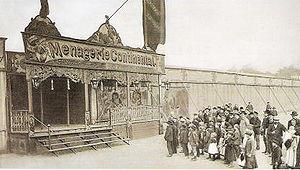
Le Circus Krone est un cirque allemand, le plus grand d'Europe. Il s'agit d'une entreprise familiale traditionnelle, qui a été fondée en 1905 dans le Harz par Carl Krone sous le nom de « Circus Charles » à partir d'une ménagerie. Ensuite, la direction du cirque fut assurée par sa fille Frieda Sembach-Krone dont le mari est Carl Sembach-Krone.
Les ménageries ambulantes étaient des collections en tournée d'animaux exotiques vivants. À partir de la fin du XVIIIᵉ siècle, elles deviennent progressivement une partie régulière de la culture des distractions dans toute l'Europe et aux États-Unis. Ces ménageries sont exploitées par des forains qui se déplacent avec leurs animaux de place en place, pour les présenter au public dans des baraques aux animaux contre un droit d'entrée. Contrairement au cirque, la sensation de ces spectacles animaliers ne réside pas dans le dressage d'animaux tout à fait apprivoisés, mais dans la présentation de leurs caractères surprenants.